John Costelloe (actor)

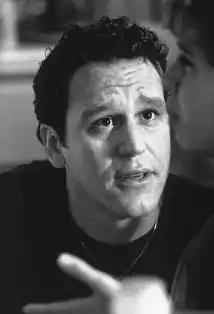
Costelloe in "Kazaam" (1996)

John A. Costelloe (November 8, 1961 – December 16, 2008) was an American actor best known for his role as Jim "Johnny Cakes" Witowski, the lover of Vito Spatafore, in the HBO television series "The Sopranos".